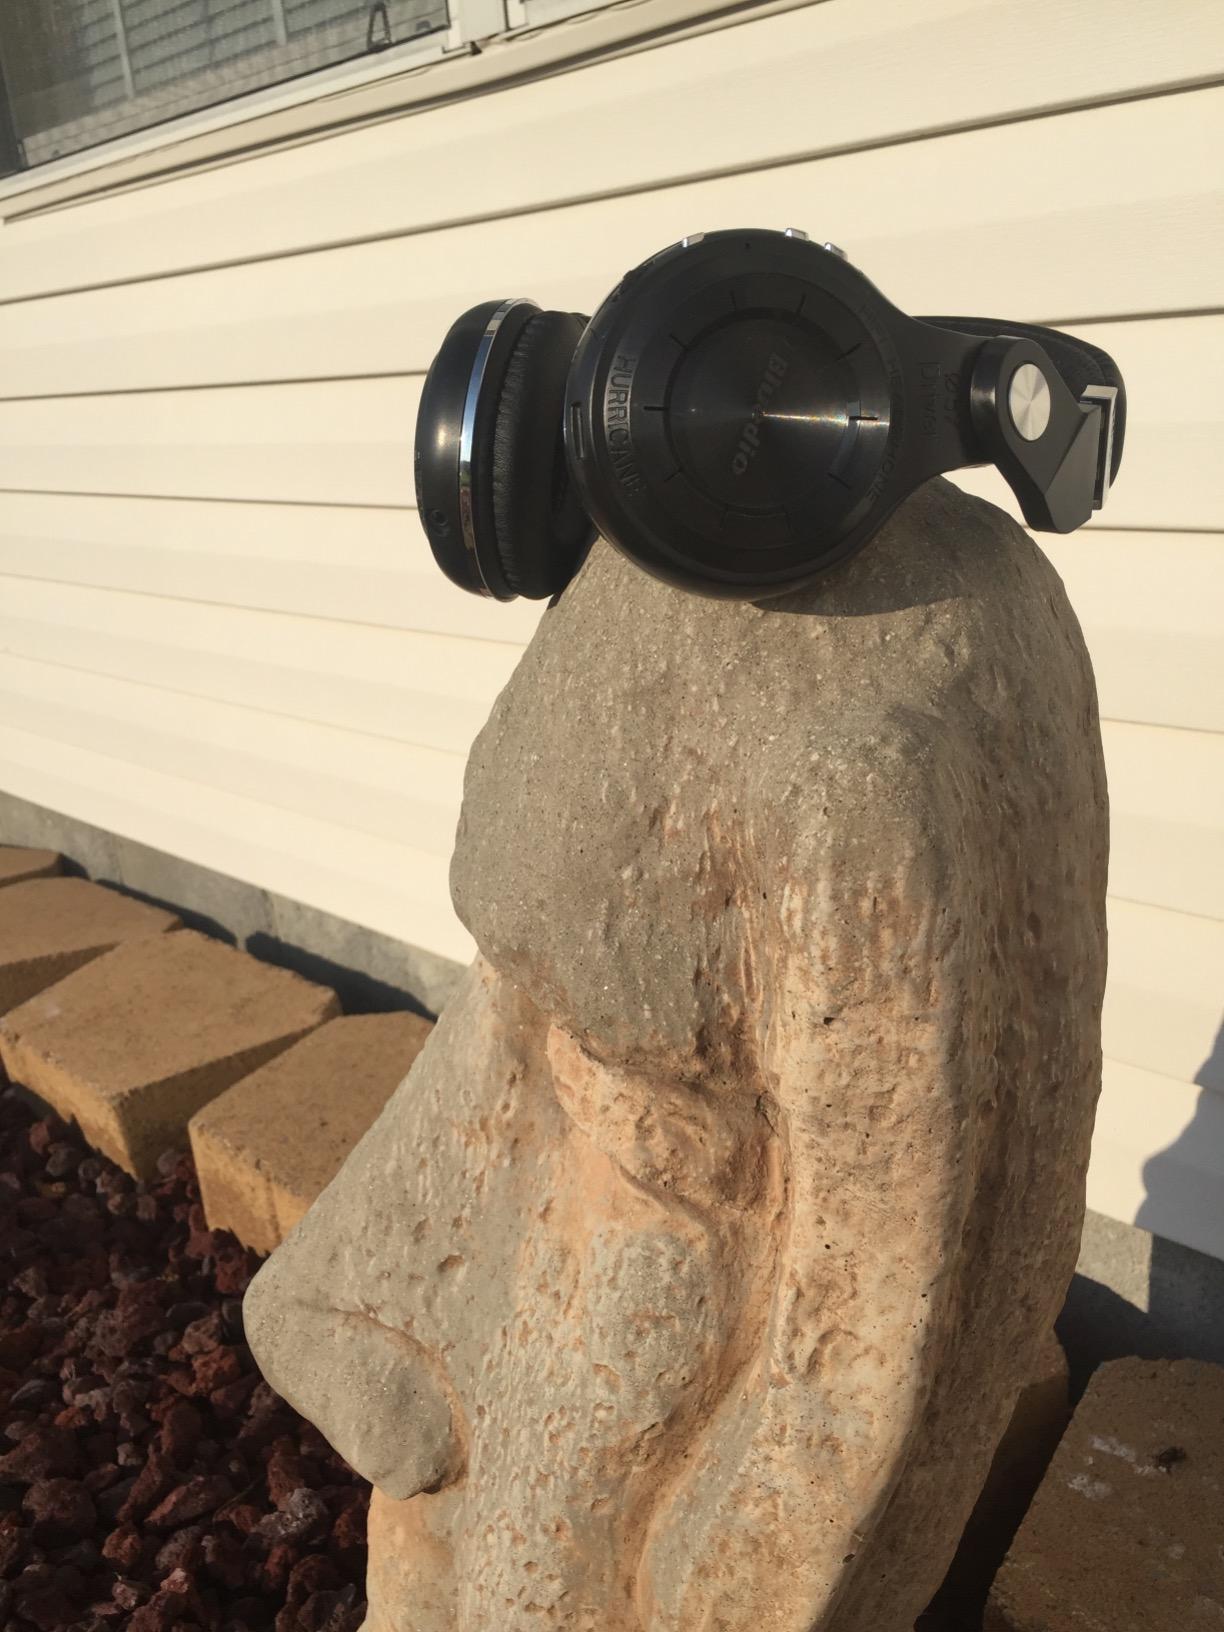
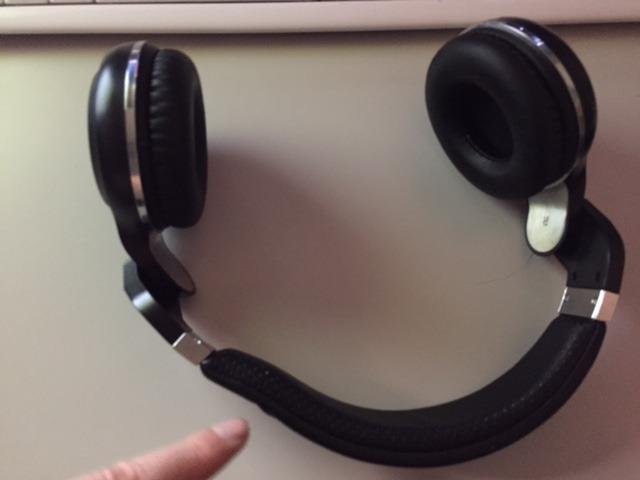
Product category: headphones
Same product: yes